Wormhole X-Treme!

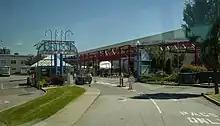
Much of the episode was filmed in and around The Bridge Studios in Burnaby, British Columbia.

Willie Garson returns as the alien refugee Martin Lloyd, first introduced in "Point of No Return". Robert Lewis and Mar Andersons reprise their roles from "Point of No Return" as the alien refugees hiding on Earth, Dr. Peter Tanner and Bob. Matthew Bennett who had previously portrayed one of the alien refugees was unable to return.